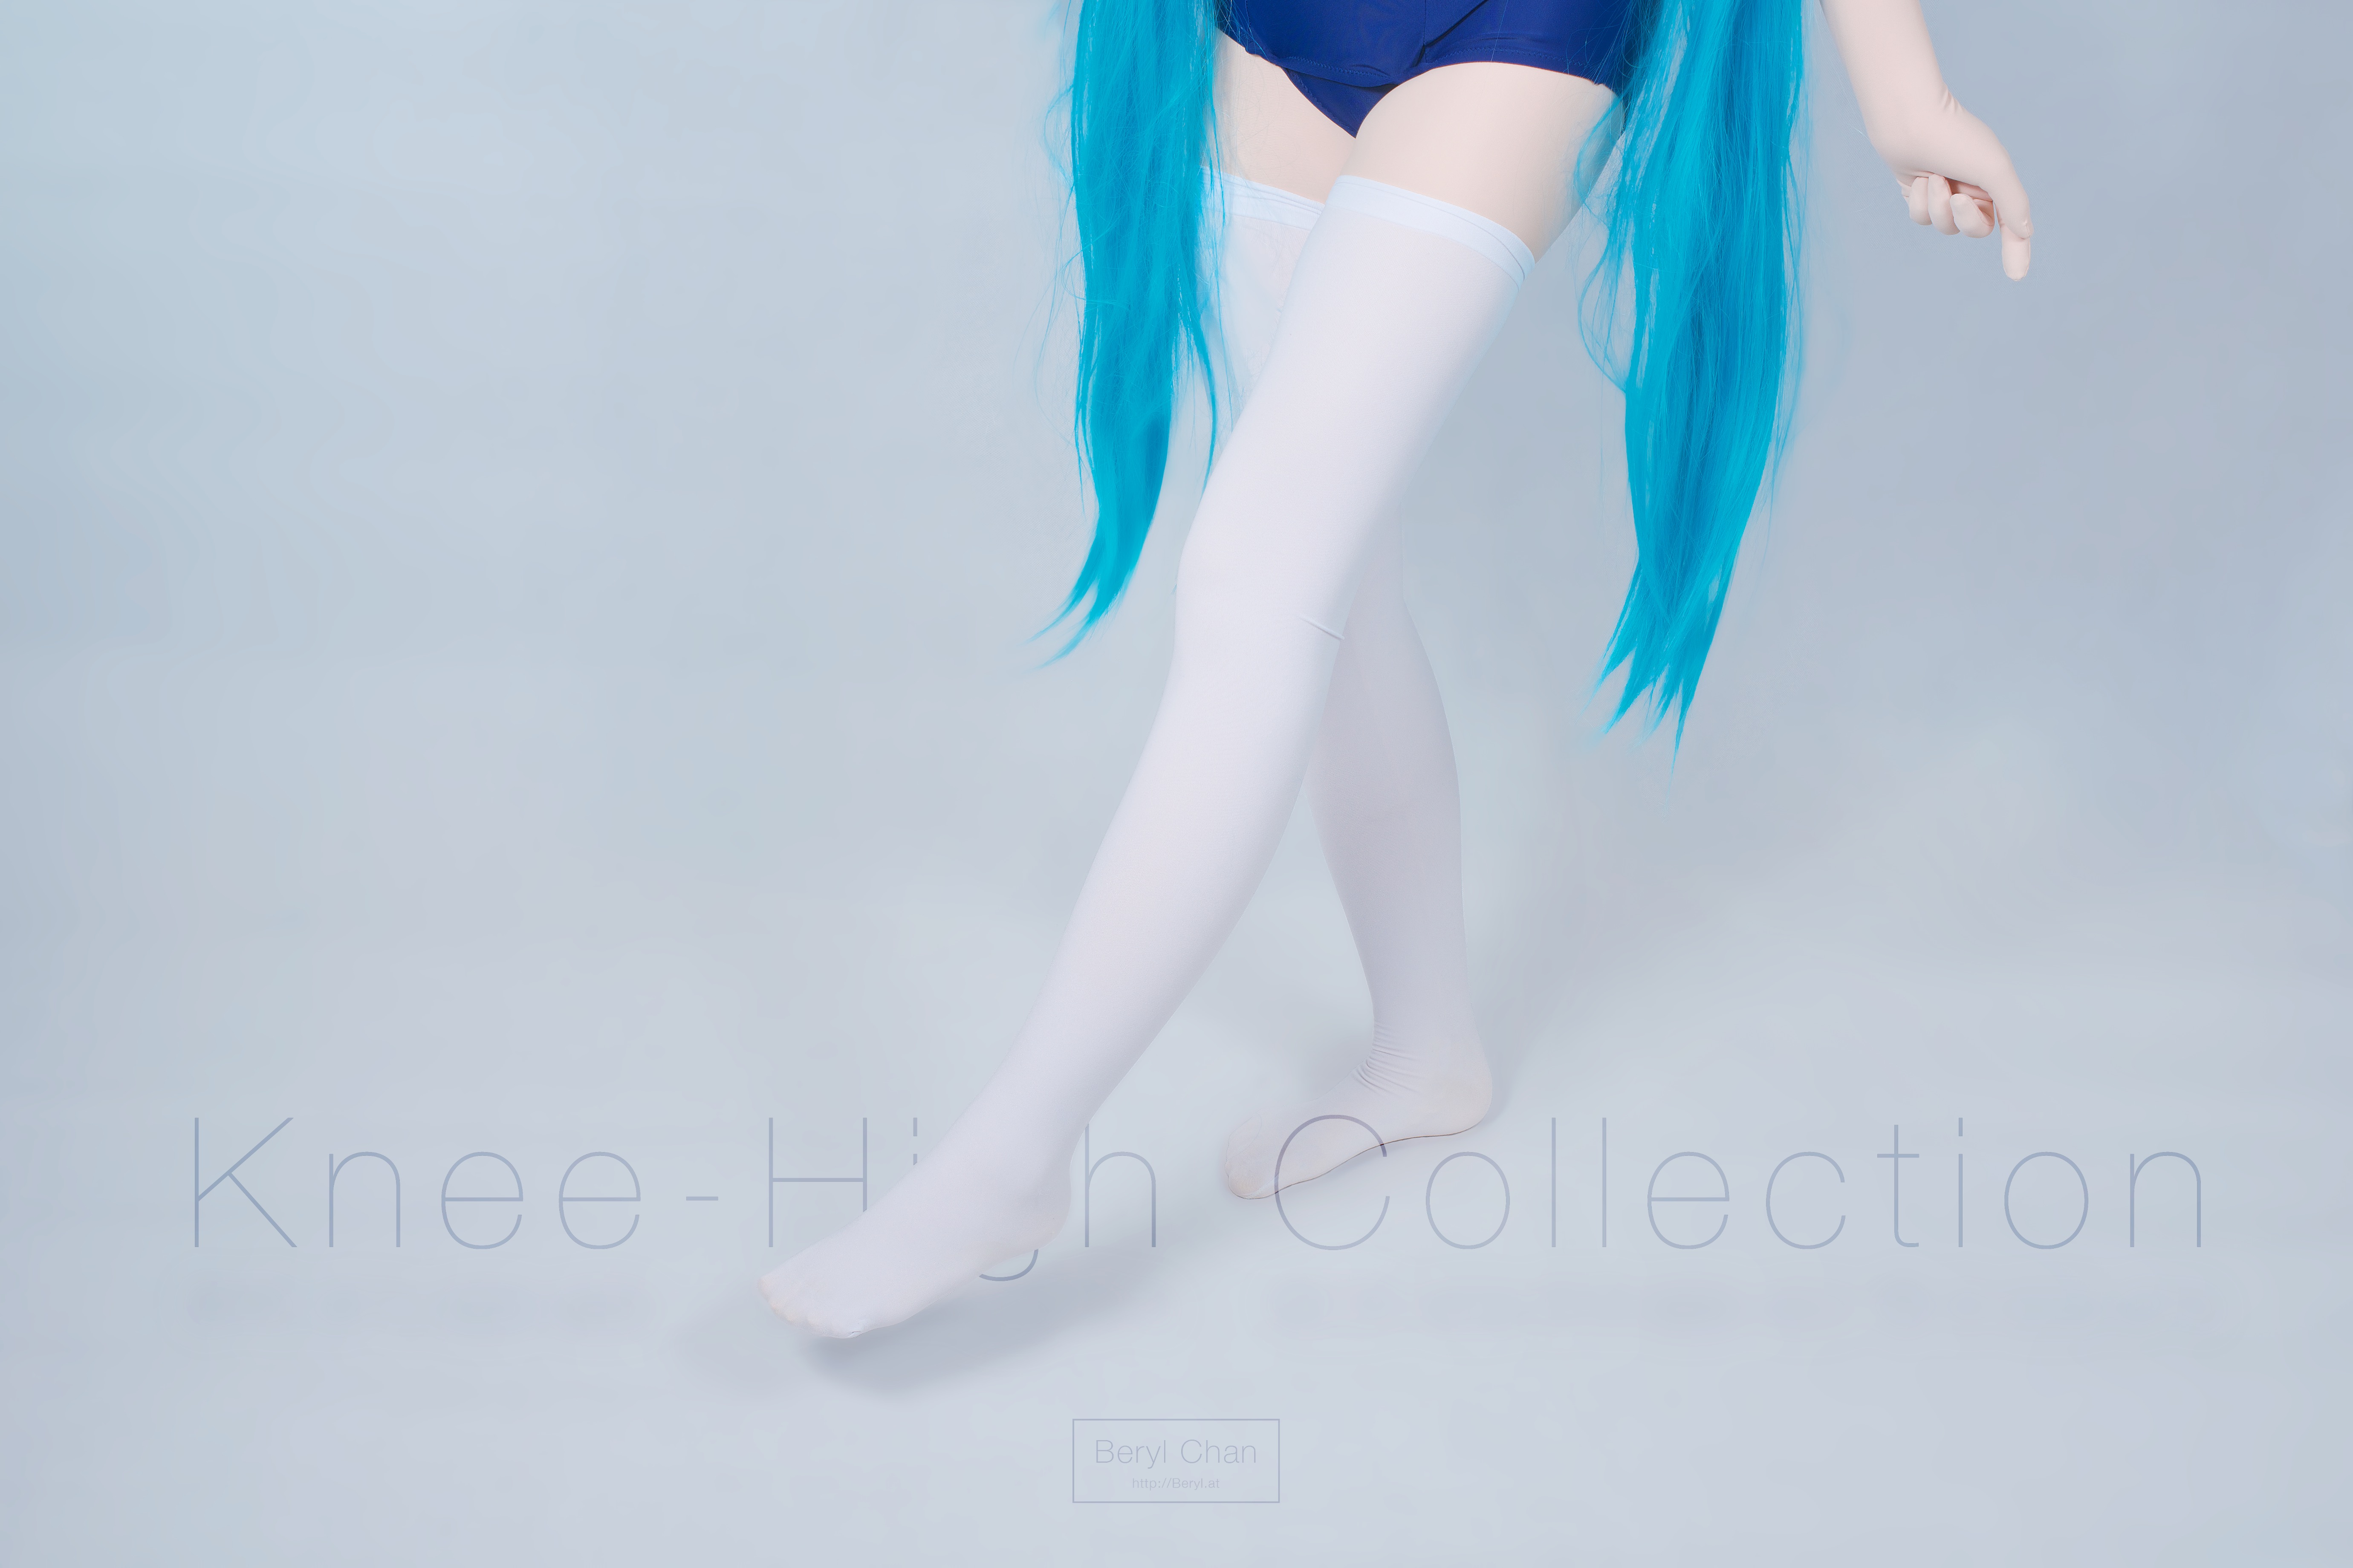
girl, white, feet, cute, leg, studio, clean, nikon, arm, ballet, human body, flash, 50mm, legs, swimsuit, figurine, school, socks, nikond800e, kneesocks, afsnikkor50mmf14g, knee, d800e, kneehigh, schoolswimsuit, pure